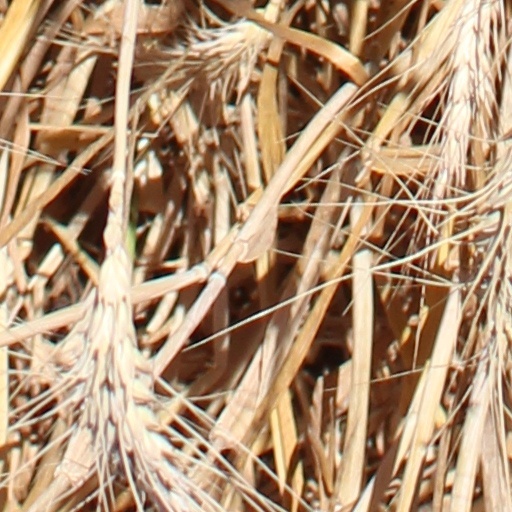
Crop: wheat